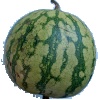
Label: Watermelon 1